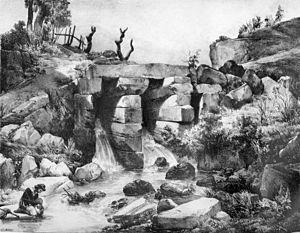
Pont des Arches à Villards d'Heria (Jura)
Voyages pittoresques et romantiques dans l'ancienne France est un ouvrage monumental publié sous la direction d'Isidore Taylor, dit le baron Taylor, avec de nombreux collaborateurs écrivains parmi lesquels Charles Nodier et Alphonse de Cailleux, et de nombreux dessinateurs, graveurs et lithographes, dont la publication s'est étalée de 1820 à 1878, qui constitue le premier recueil du patrimoine français.